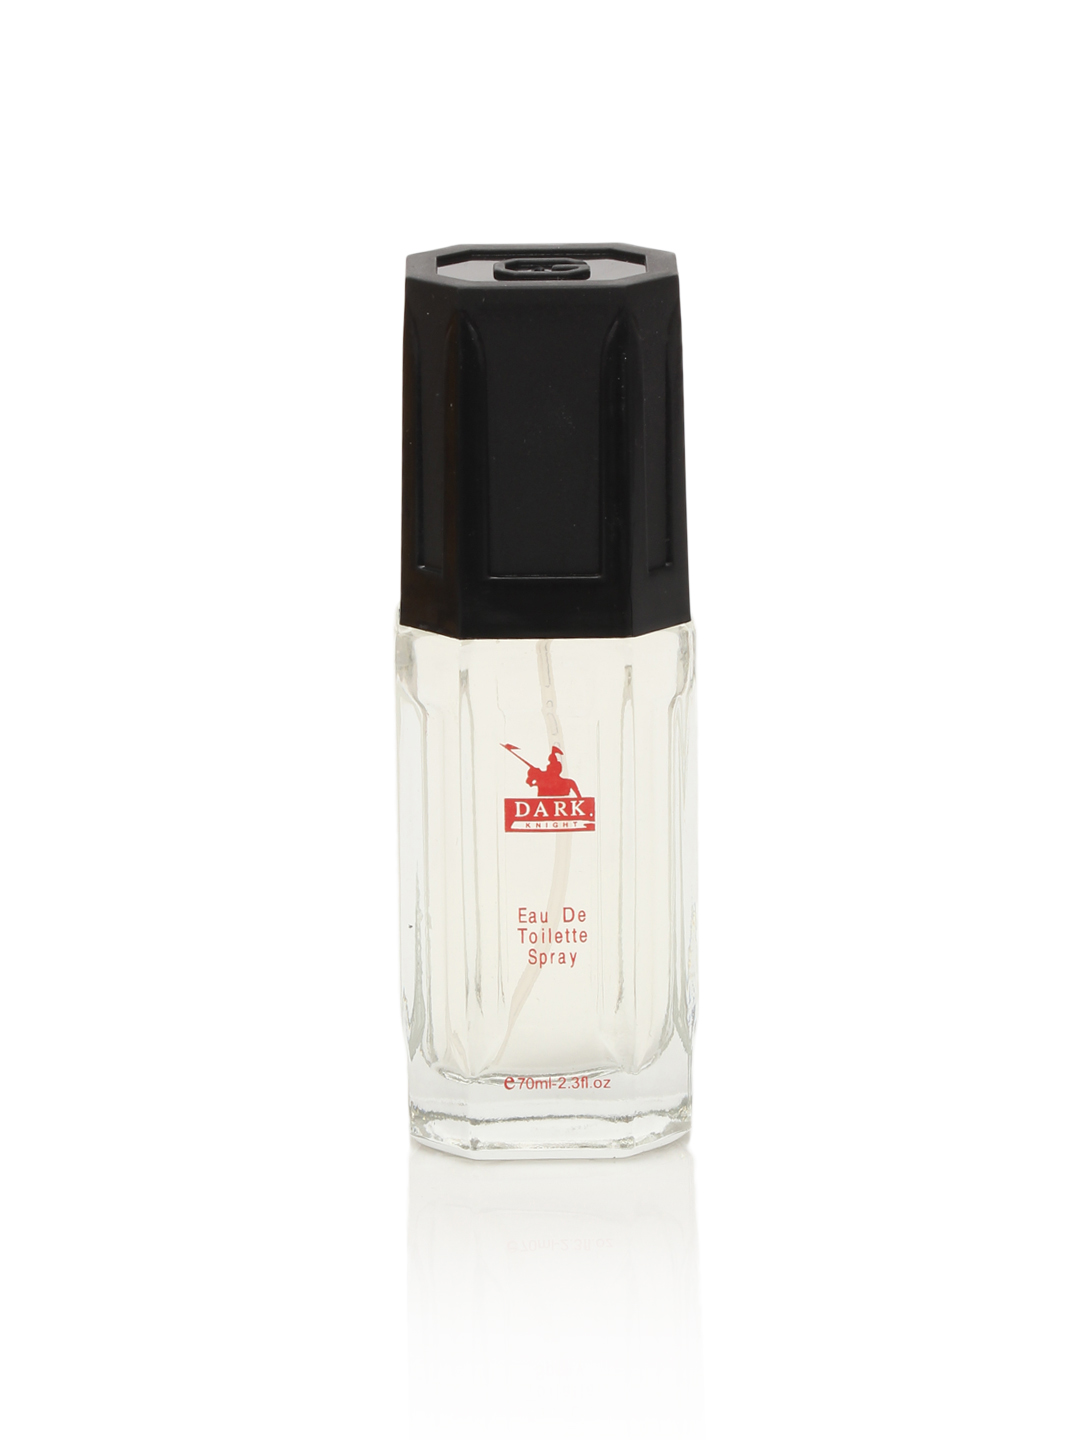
York Men Dark Knight Perfume
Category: Personal Care / Fragrance / Perfume and Body Mist
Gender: Men
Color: Black
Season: Spring 2017
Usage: Casual